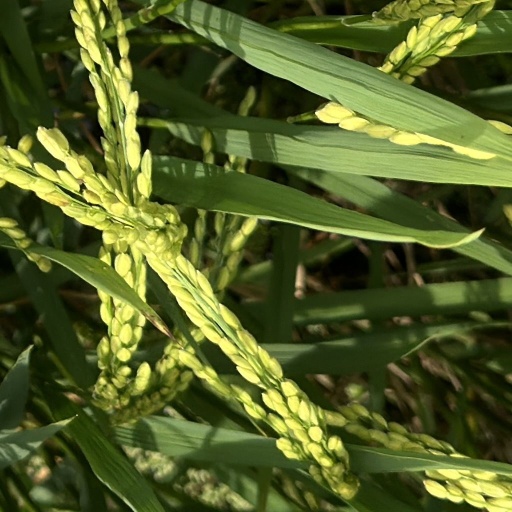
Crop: rice